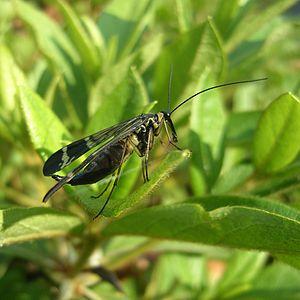
Panorpa japonica, la mouche scorpion du Japon, est une espèce de panorpes. Il s'agit d'insectes mécoptères de la famille des Panorpidae.